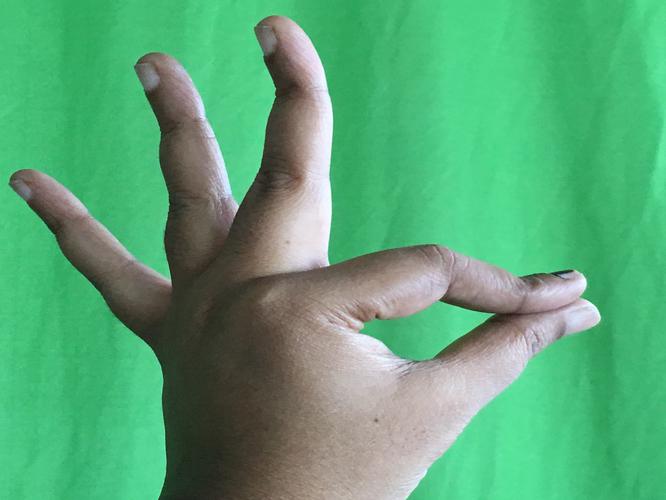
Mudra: Hamsasyam
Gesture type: single_hand